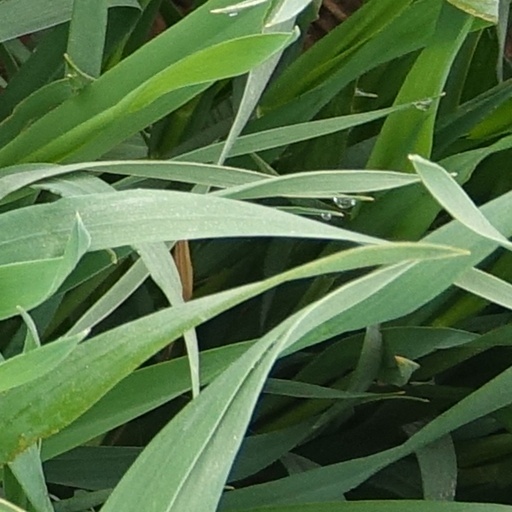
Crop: wheat